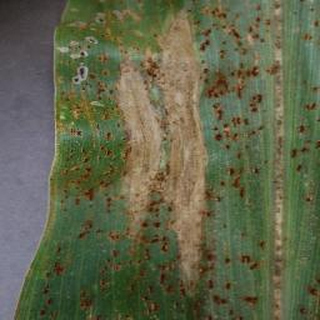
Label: corn_northern_leaf_blight